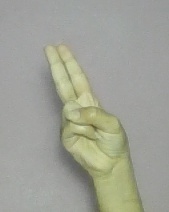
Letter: taa